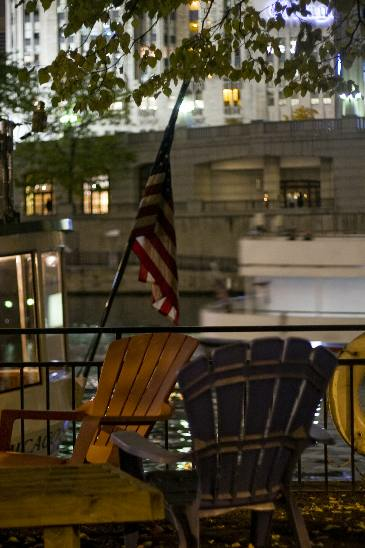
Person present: No